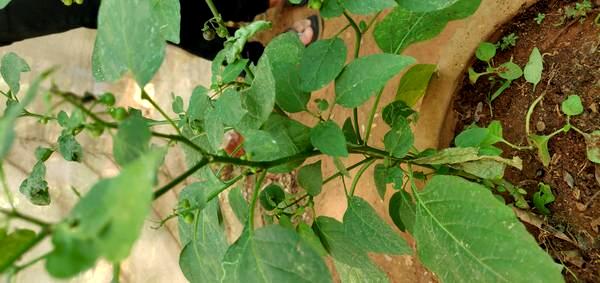
Plant: Ganike